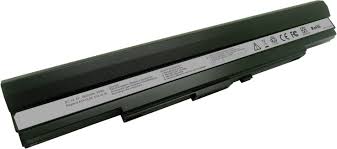
Waste category: battery